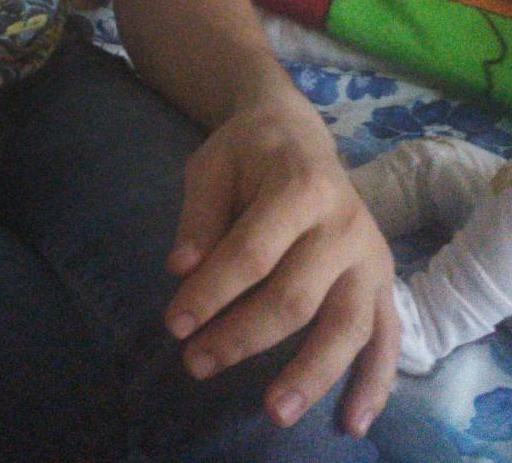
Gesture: no_gesture